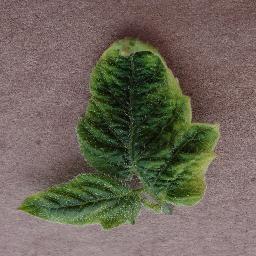
Label: Tomato___Tomato_Yellow_Leaf_Curl_Virus